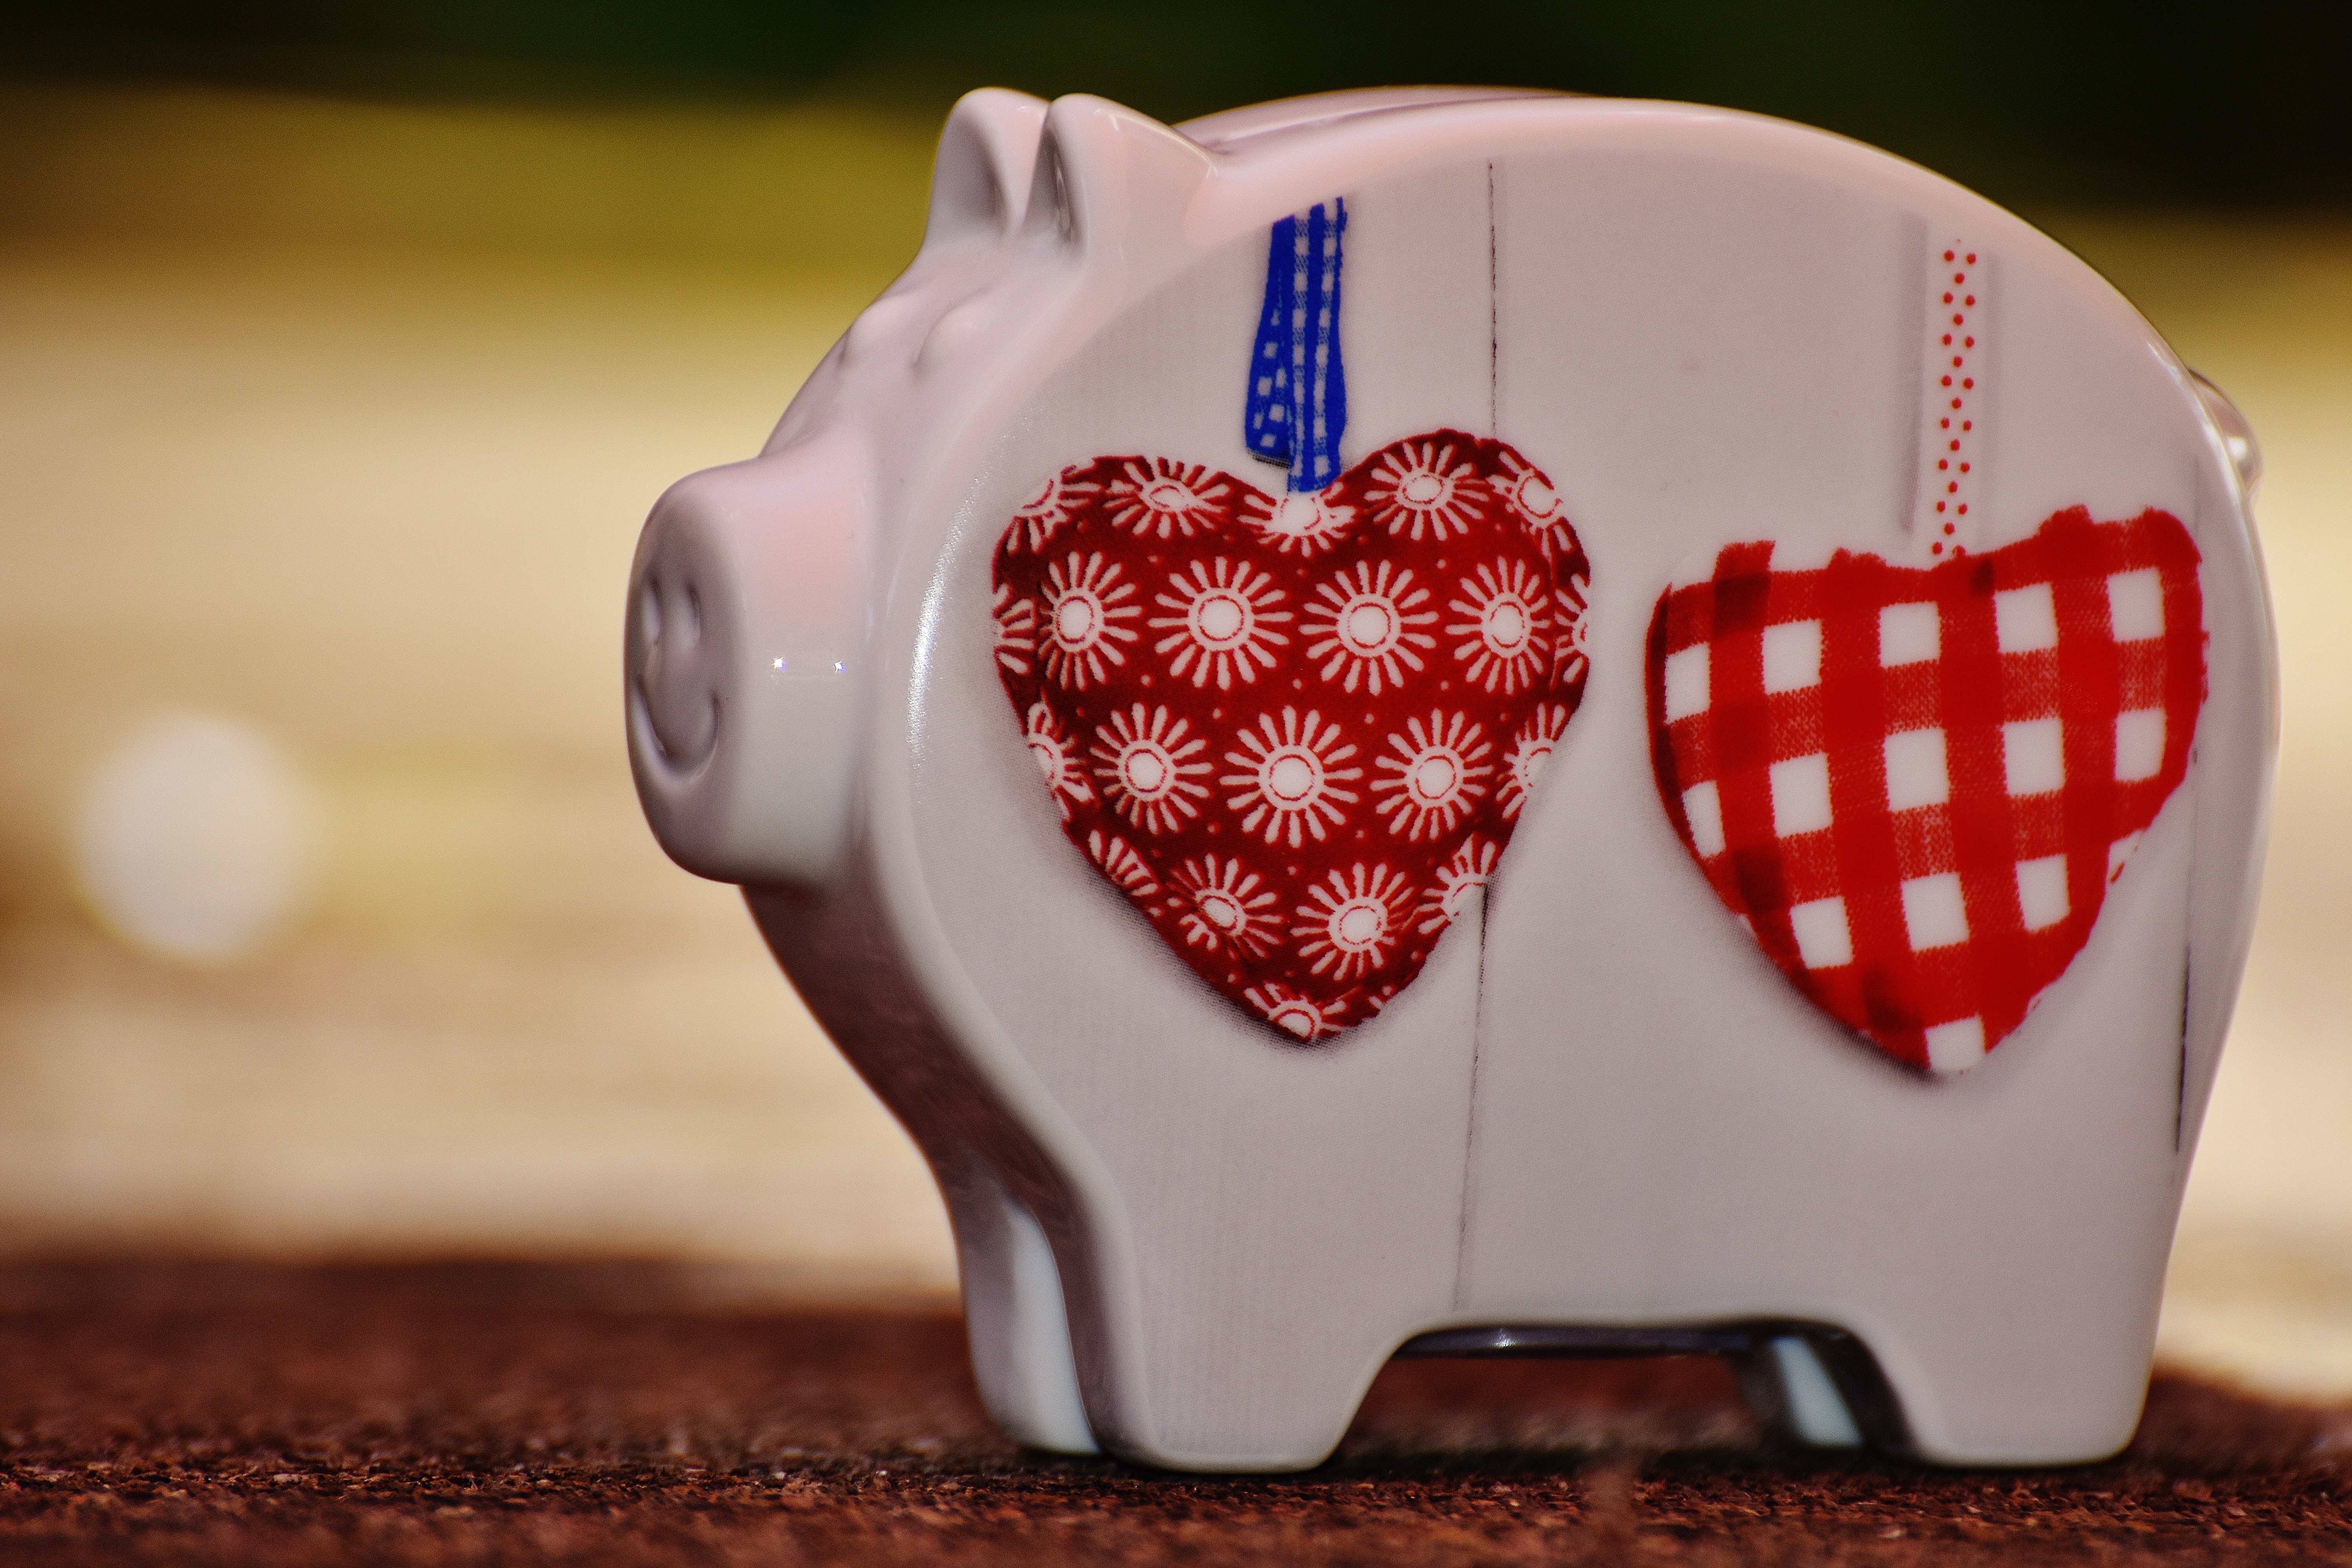
love, heart, food, red, ceramic, pink, dessert, cake, human body, icing, funny, piggy bank, organ, tooth, sweetness, good mood, cake decorating